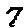
Label: 7